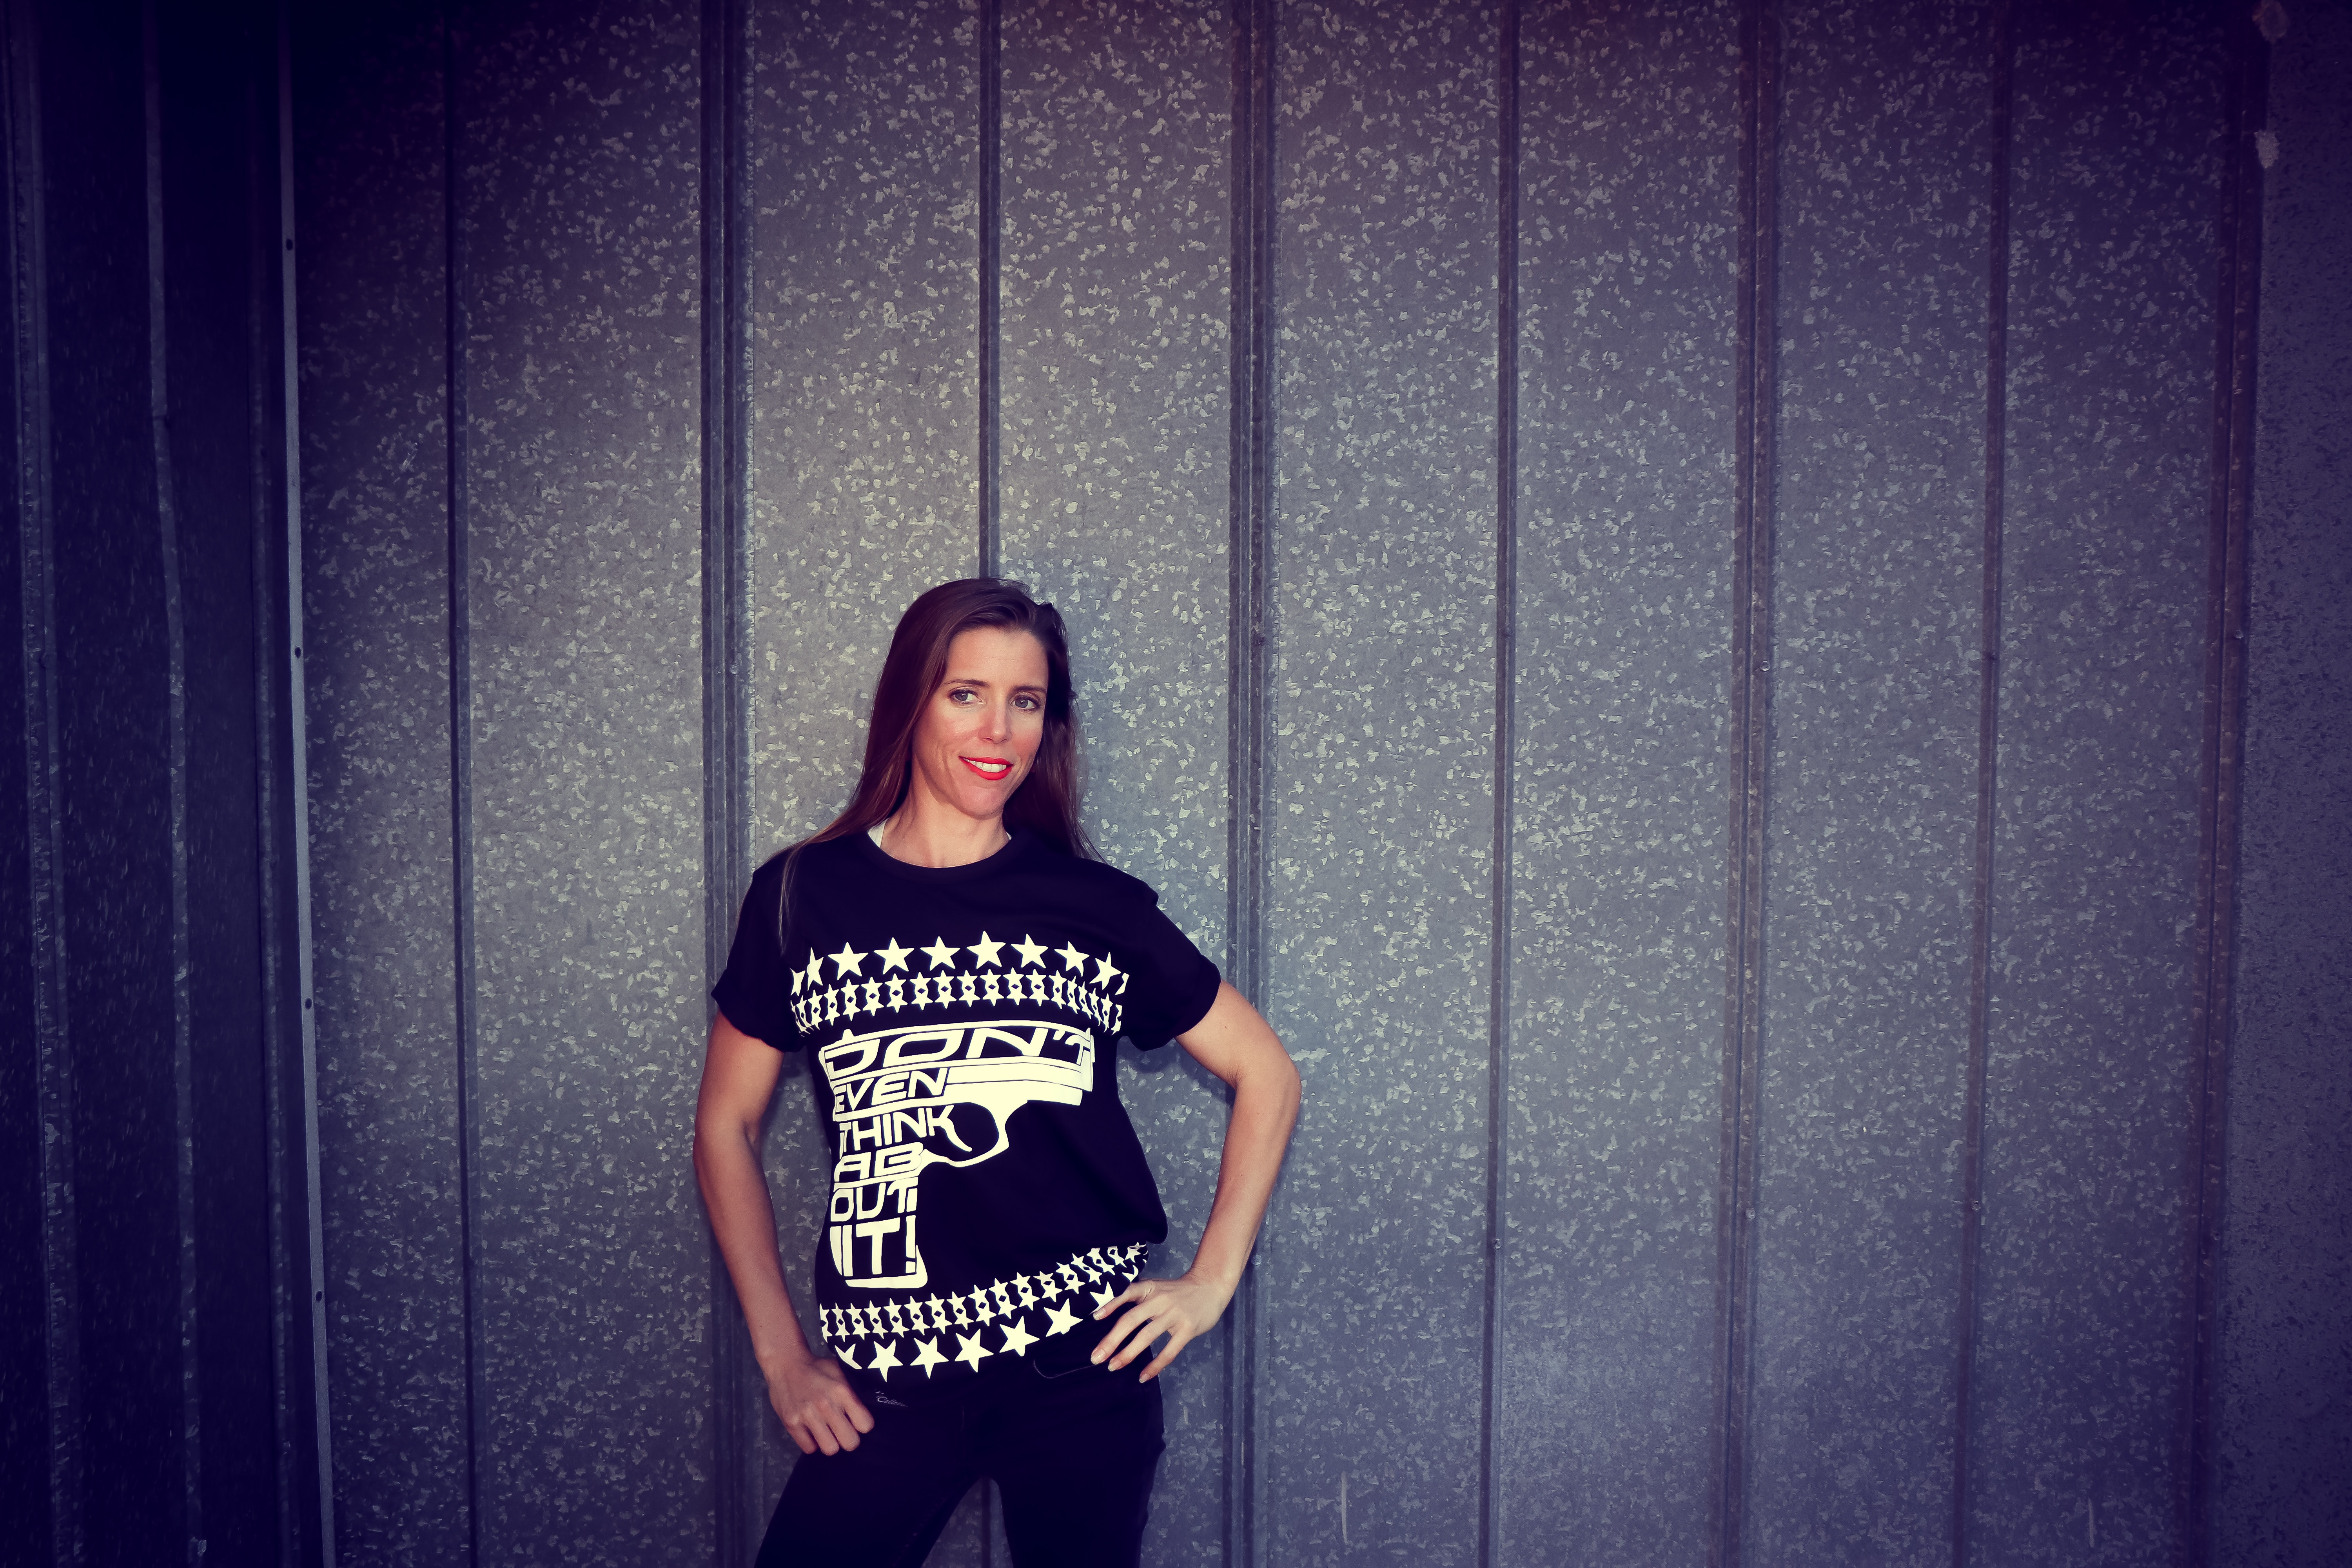
black, blue, t shirt, shoulder, head, light, cool, purple, yellow, sky, wall, fashion, photography, joint, flash photography, photo shoot, muscle, smile, top, plant, electric blue, night, black hair